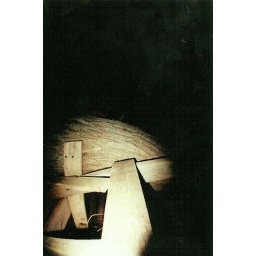
Ladder to the tree house I fashioned with my bare hands in the 6th grade.